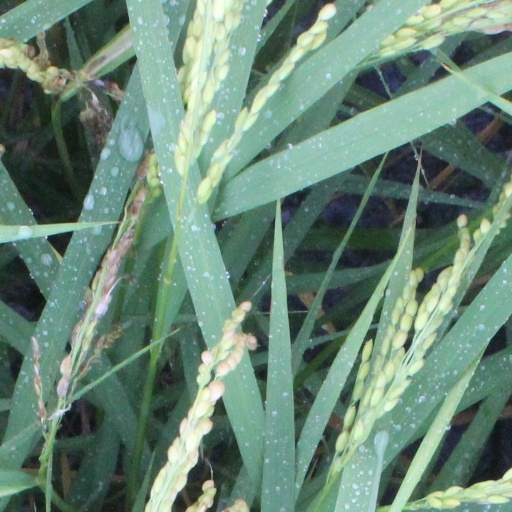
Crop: rice